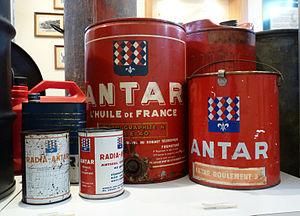
Musée français du pétrole à Merkwiller-Pechelbronn (Bas-Rhin)
Antar est une ancienne entreprise française de pétrochimie en activité de 1927 à 2005.
L'exploitation de pétrole de Pechelbronn se fait de façon artisanale depuis la Renaissance et de façon industrielle entre 1740 et 1970, principalement sur la commune de Merkwiller-Pechelbronn et aux alentours dans le département du Bas-Rhin, en région Grand Est, dans la région historique et culturelle d'Alsace.